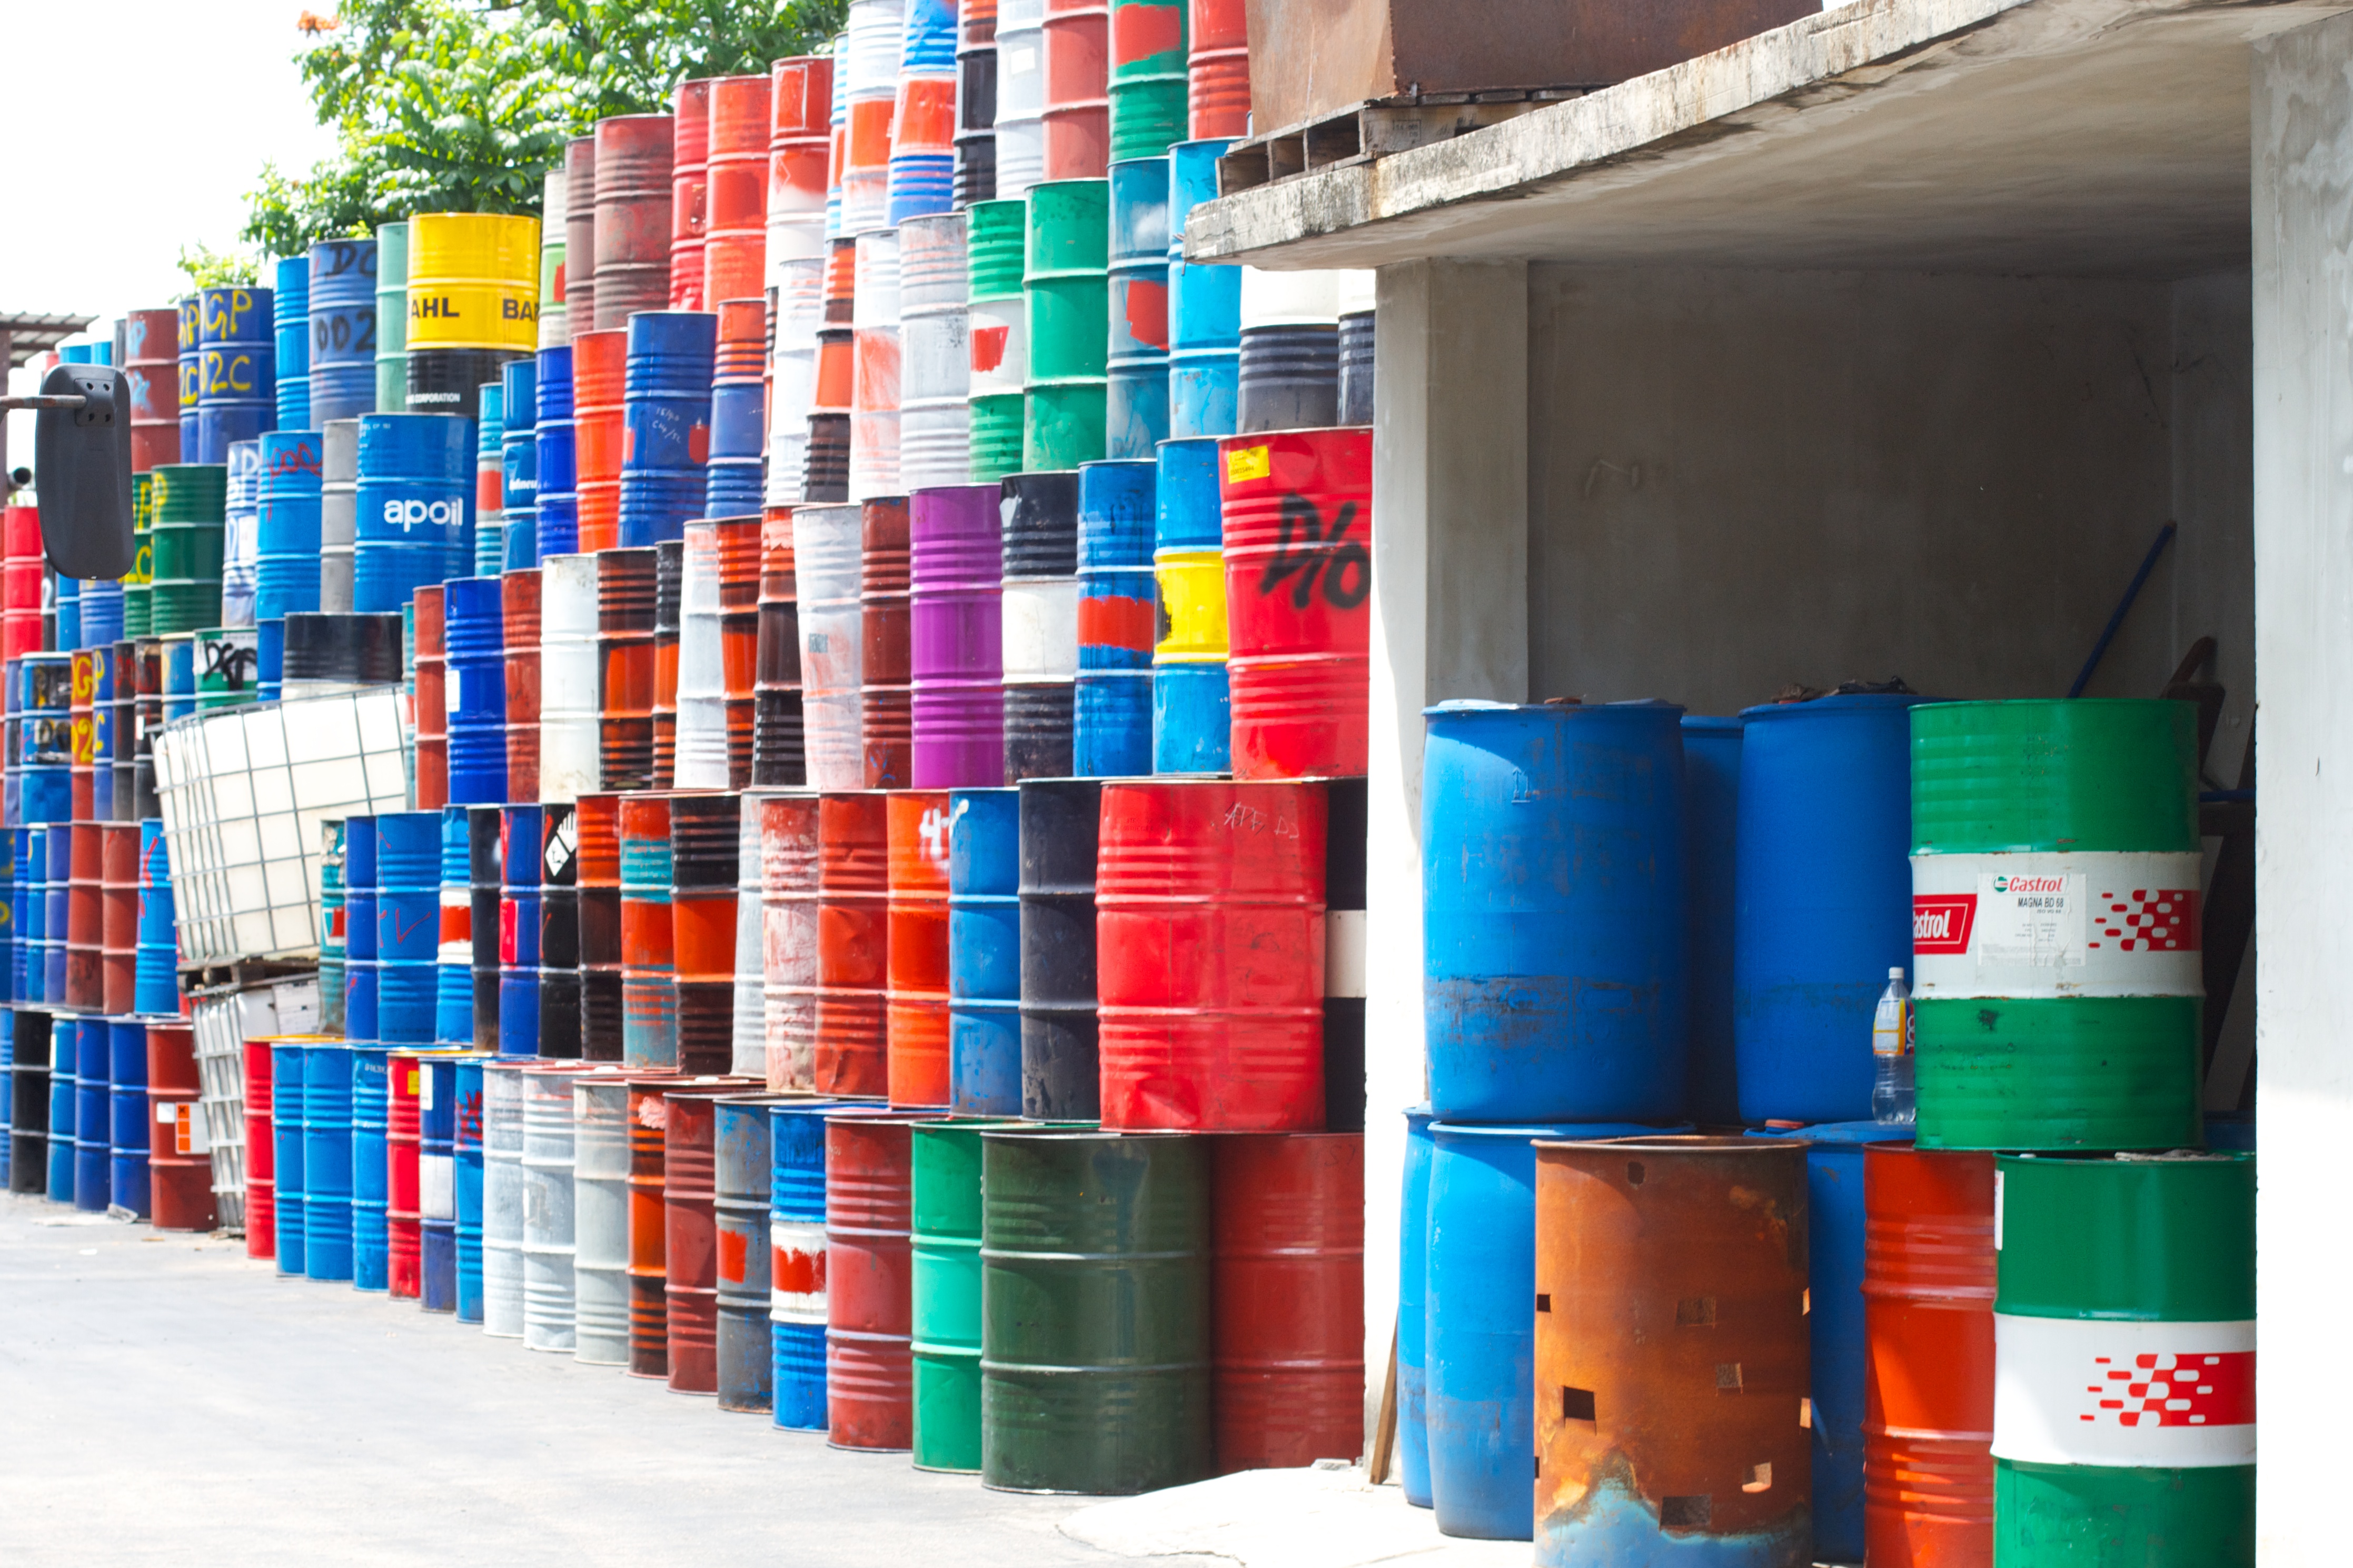
wall, color, blue, art